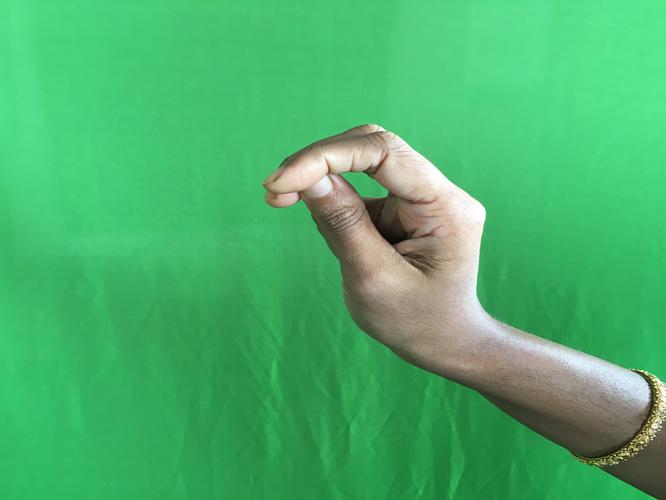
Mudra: Katakamukha_2
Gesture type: single_hand